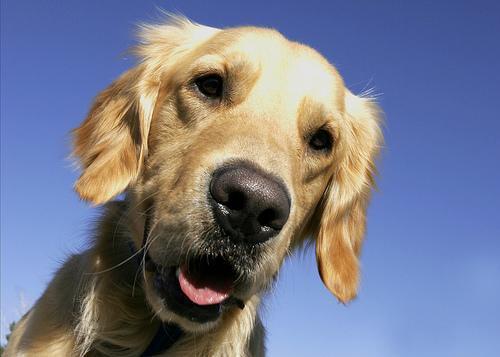
golden_retriever